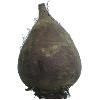
Label: Beetroot 1